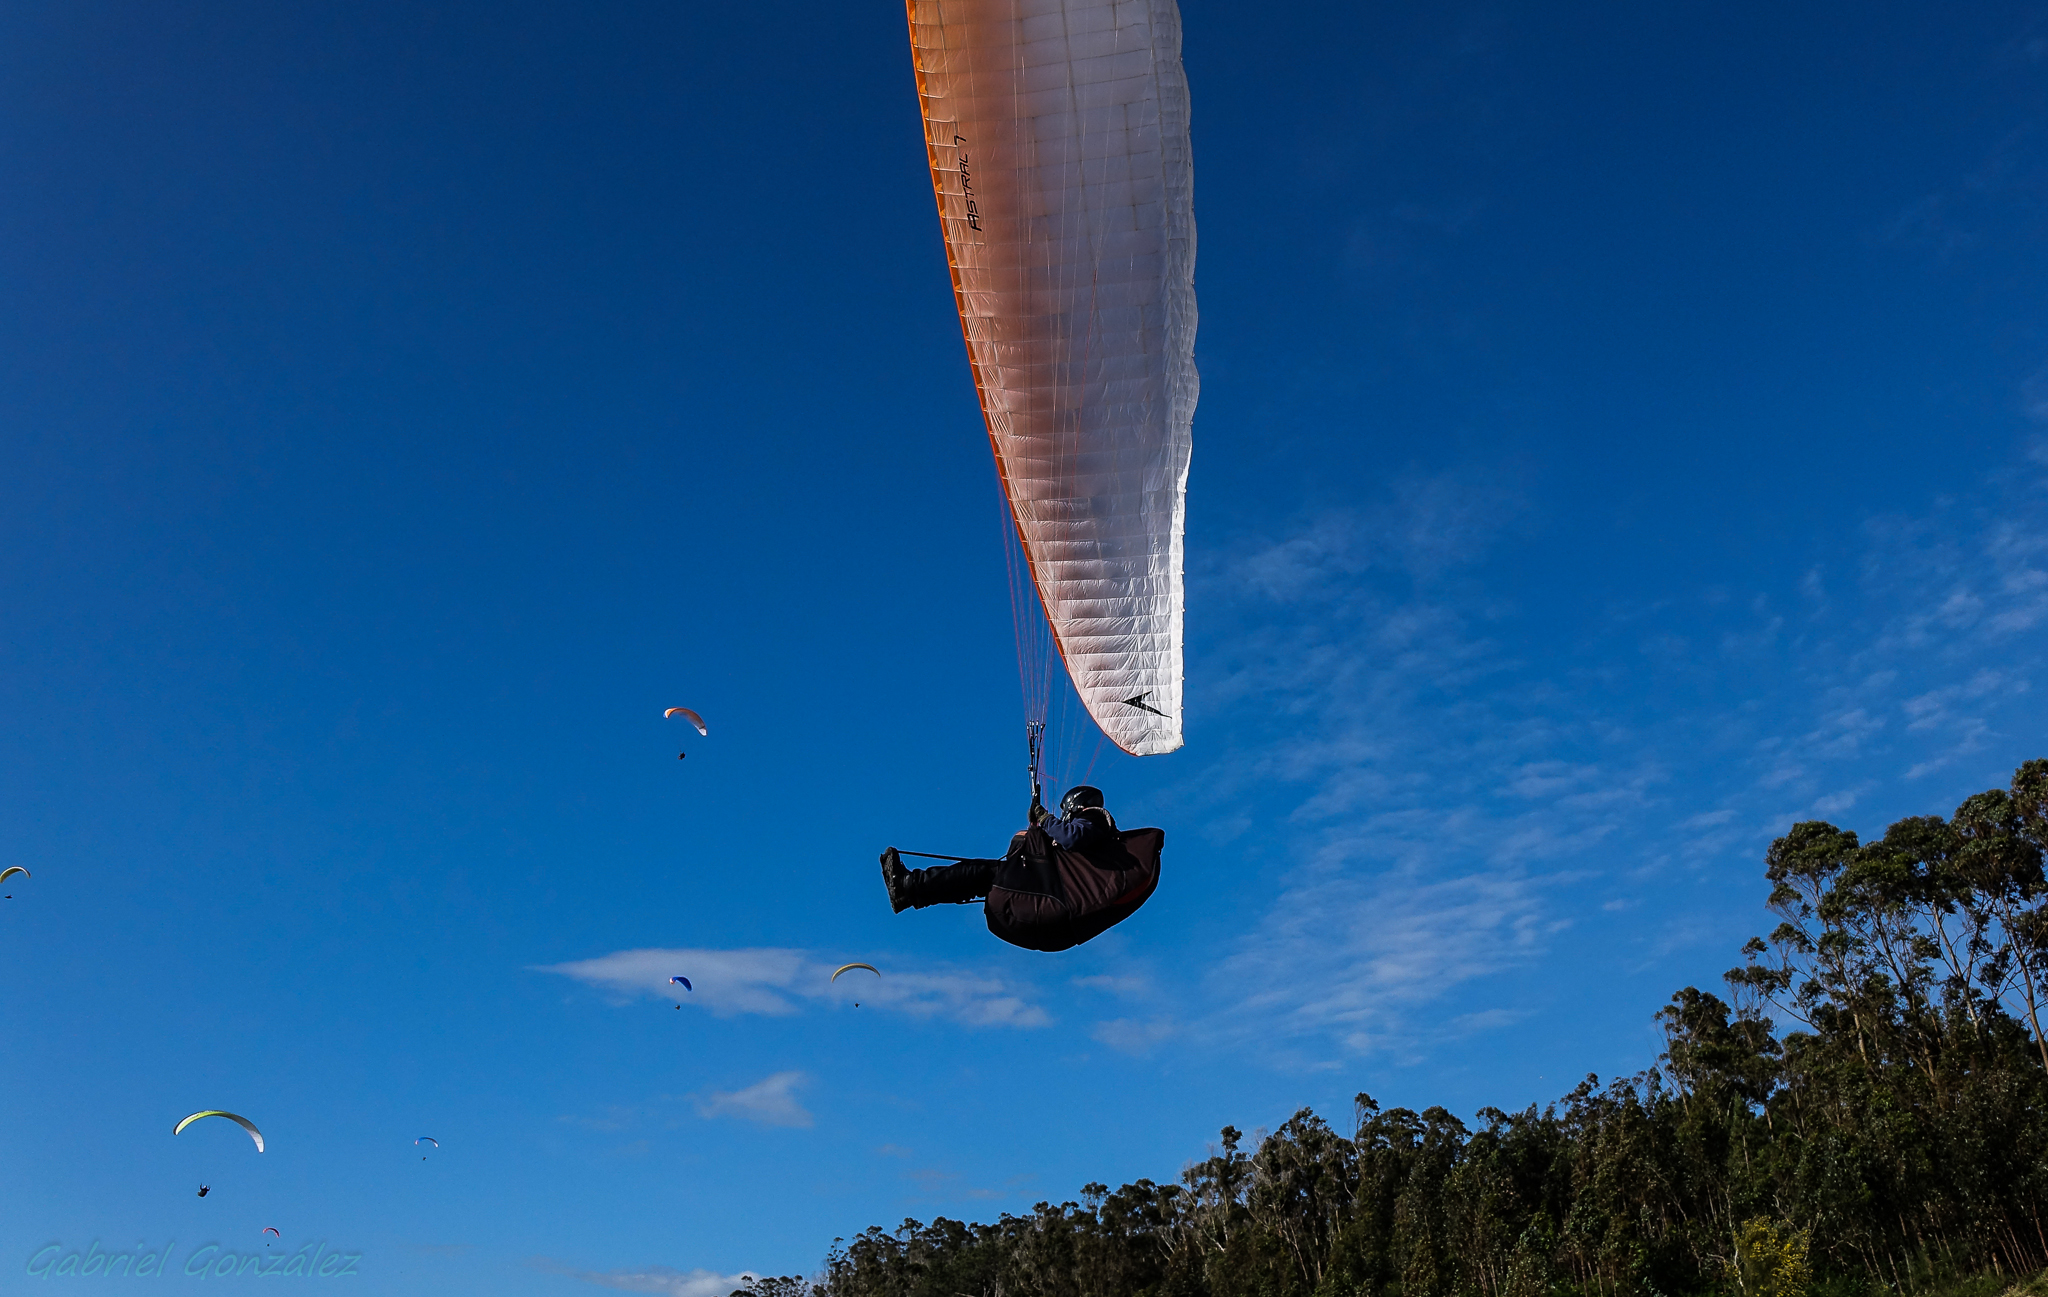
landscape, wing, sky, adventure, flight, blue, extreme sport, paragliding, spain, sports, gliding, galicia, pontevedra, paisajes, espana, ggl1, gaby1, sonyrx10, parapente, parachuting, air sports, atmosphere of earth, windsports